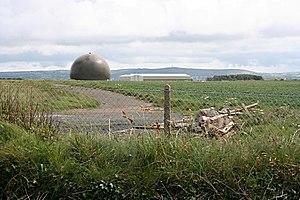
RRH Portreath est une station radar de la Royal Air Force. Elle est située sur un emplacement côtier à Nancekuke Common, à environ 1,25 kilomètres au nord-est du village de Portreath, en Cornouailles, en Angleterre.